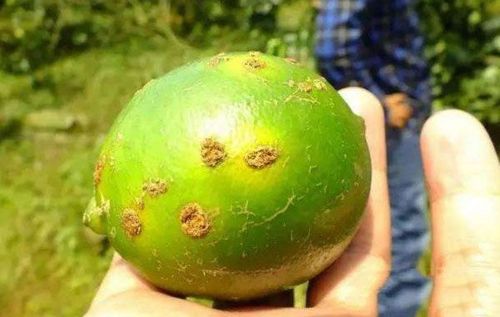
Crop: unknown
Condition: citrus_citrus_canker